Metlakatla, Alaska

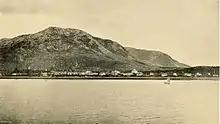
Metlakatla, 1890s

"Metlakatla" comes from "Maxłaxaała", a Tsimshian word meaning "saltwater passage where the wind dies down." Metlakatla was named after another village of the same name ("Old Metlakatla") in British Columbia, which is on Metlakatla Pass, near Prince Rupert. In a more ancient time, it was a Tlingit hunting ground known as "Taquan," or "Tàakw.àani." The Tsimshian were granted permission to occupy the land by Chief Johnson of the Tlingit tribe.